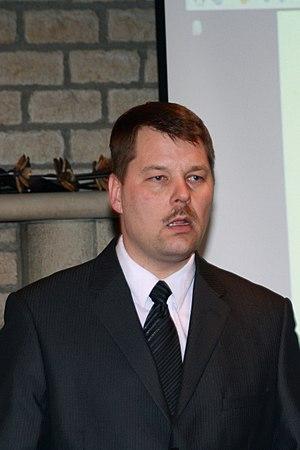
Neeme Suur